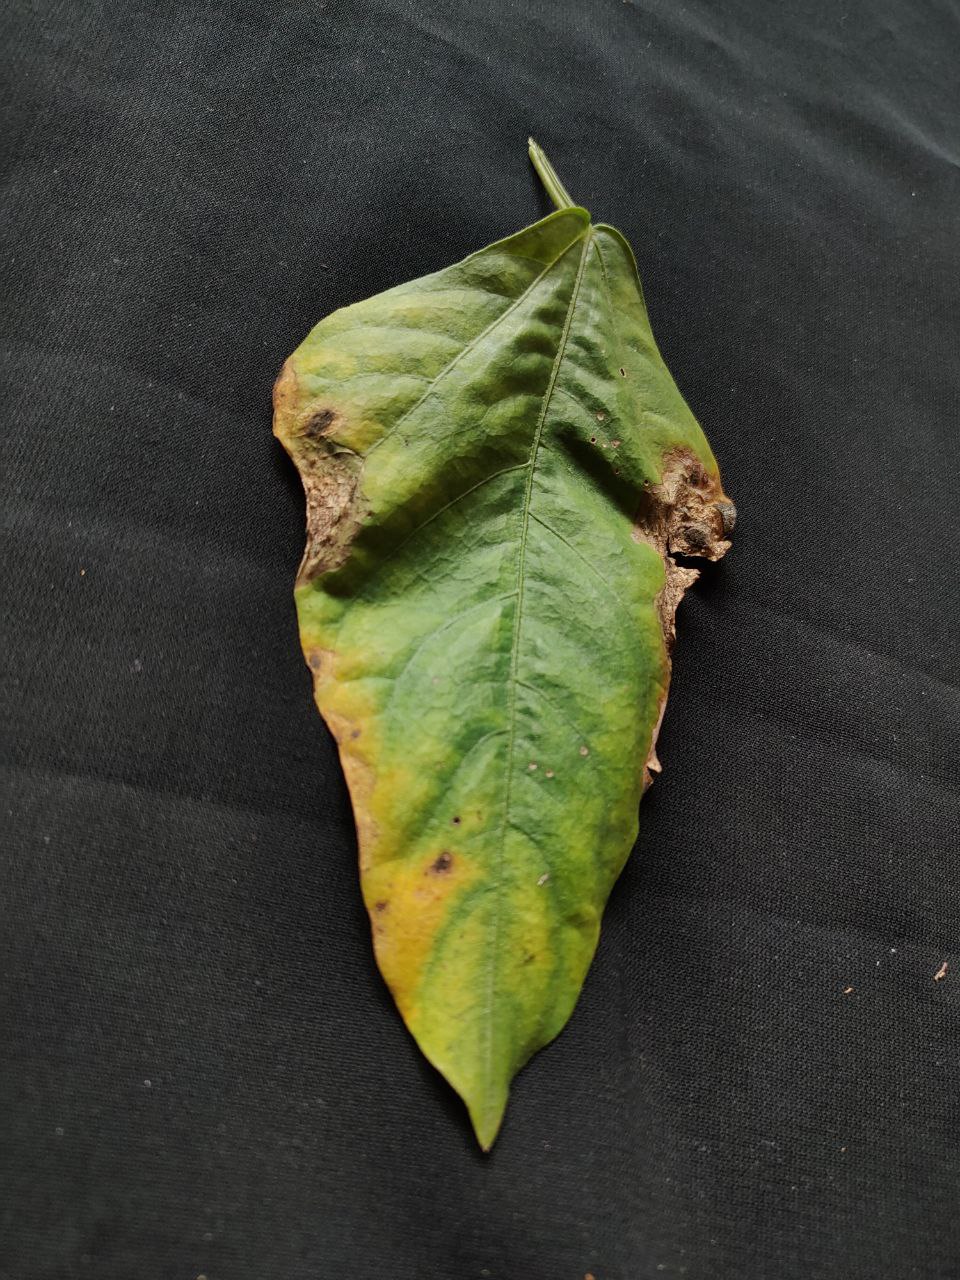
Crop: cowpea
Leaf condition: Bacterial wilt